Workplace impact of artificial intelligence

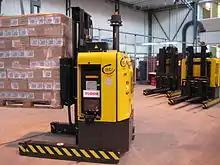
Automated guided vehicles are examples of cobots currently in common use. Use of AI to operate these robots may affect the risk of physical hazards such as the robot or its moving parts colliding with workers.

Physical hazards in the form of human–robot collisions may arise from robots using AI, especially collaborative robots (cobots). Cobots are intended to operate in close proximity to humans, which makes impossible the common hazard control of isolating the robot using fences or other barriers, which is widely used for traditional industrial robots. Automated guided vehicles are a type of cobot that as of 2019 are in common use, often as forklifts or pallet jacks in warehouses or factories. For cobots, sensor malfunctions or unexpected work environment conditions can lead to unpredictable robot behavior and thus to human–robot collisions.